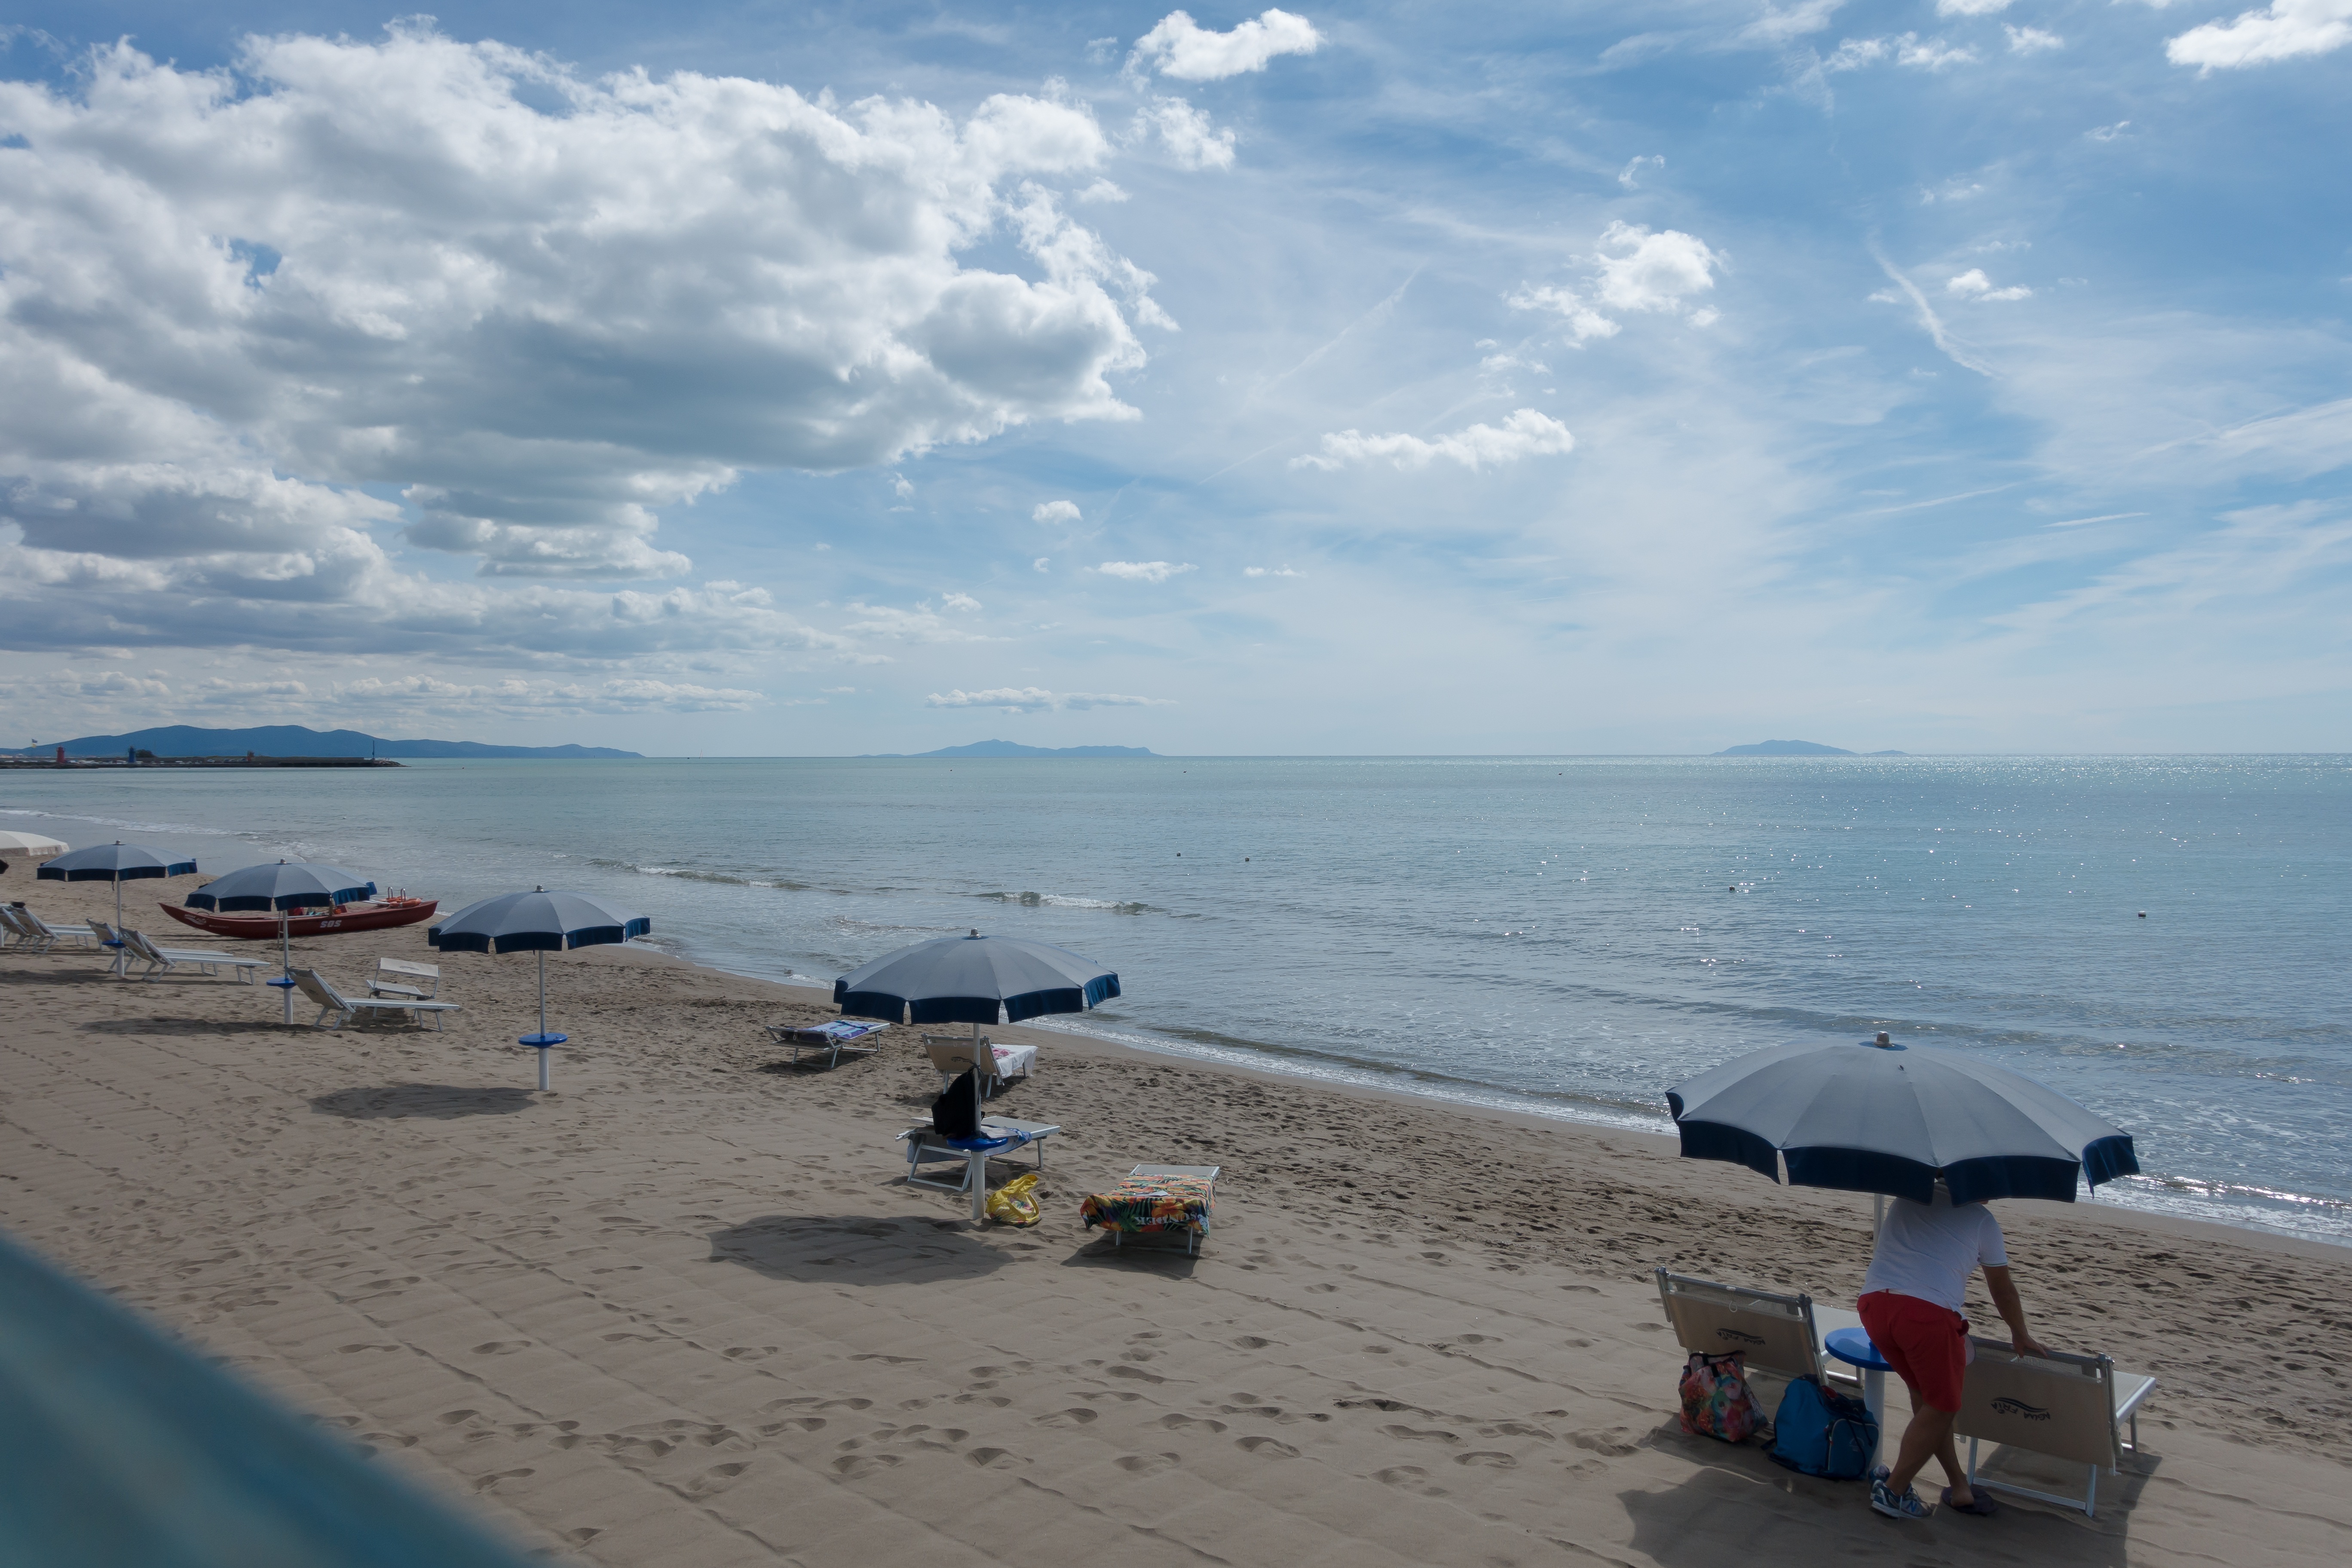
beach, sea, coast, water, sand, ocean, horizon, sky, shore, view, vacation, bay, island, italy, blue, body of water, clouds, cape, maremma, parasols